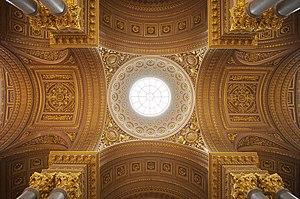
La partie centrale du plafond de la Galerie des Batailles au Château de Versailles.